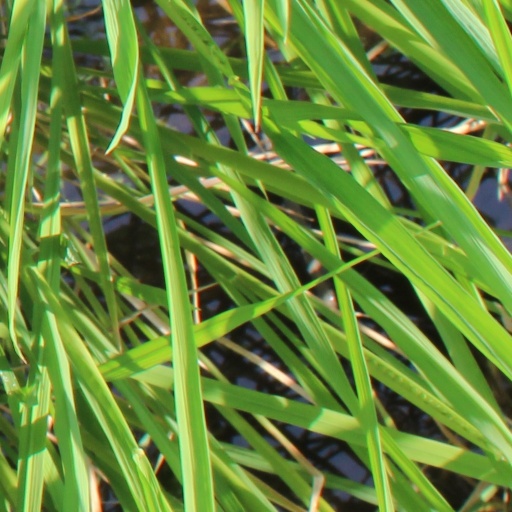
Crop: rice